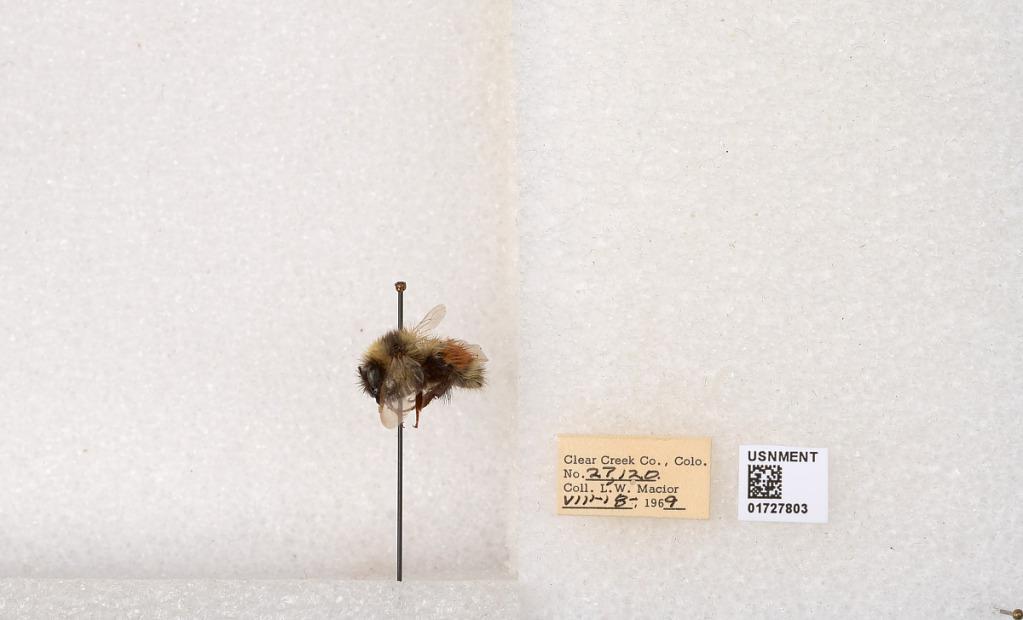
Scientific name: Bombus (Pyrobombus) sylvicola Kirby
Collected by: L. Macior
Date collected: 1969-8-18
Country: United States
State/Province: Colorado
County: Clear Creek
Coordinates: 39.7006, -105.694